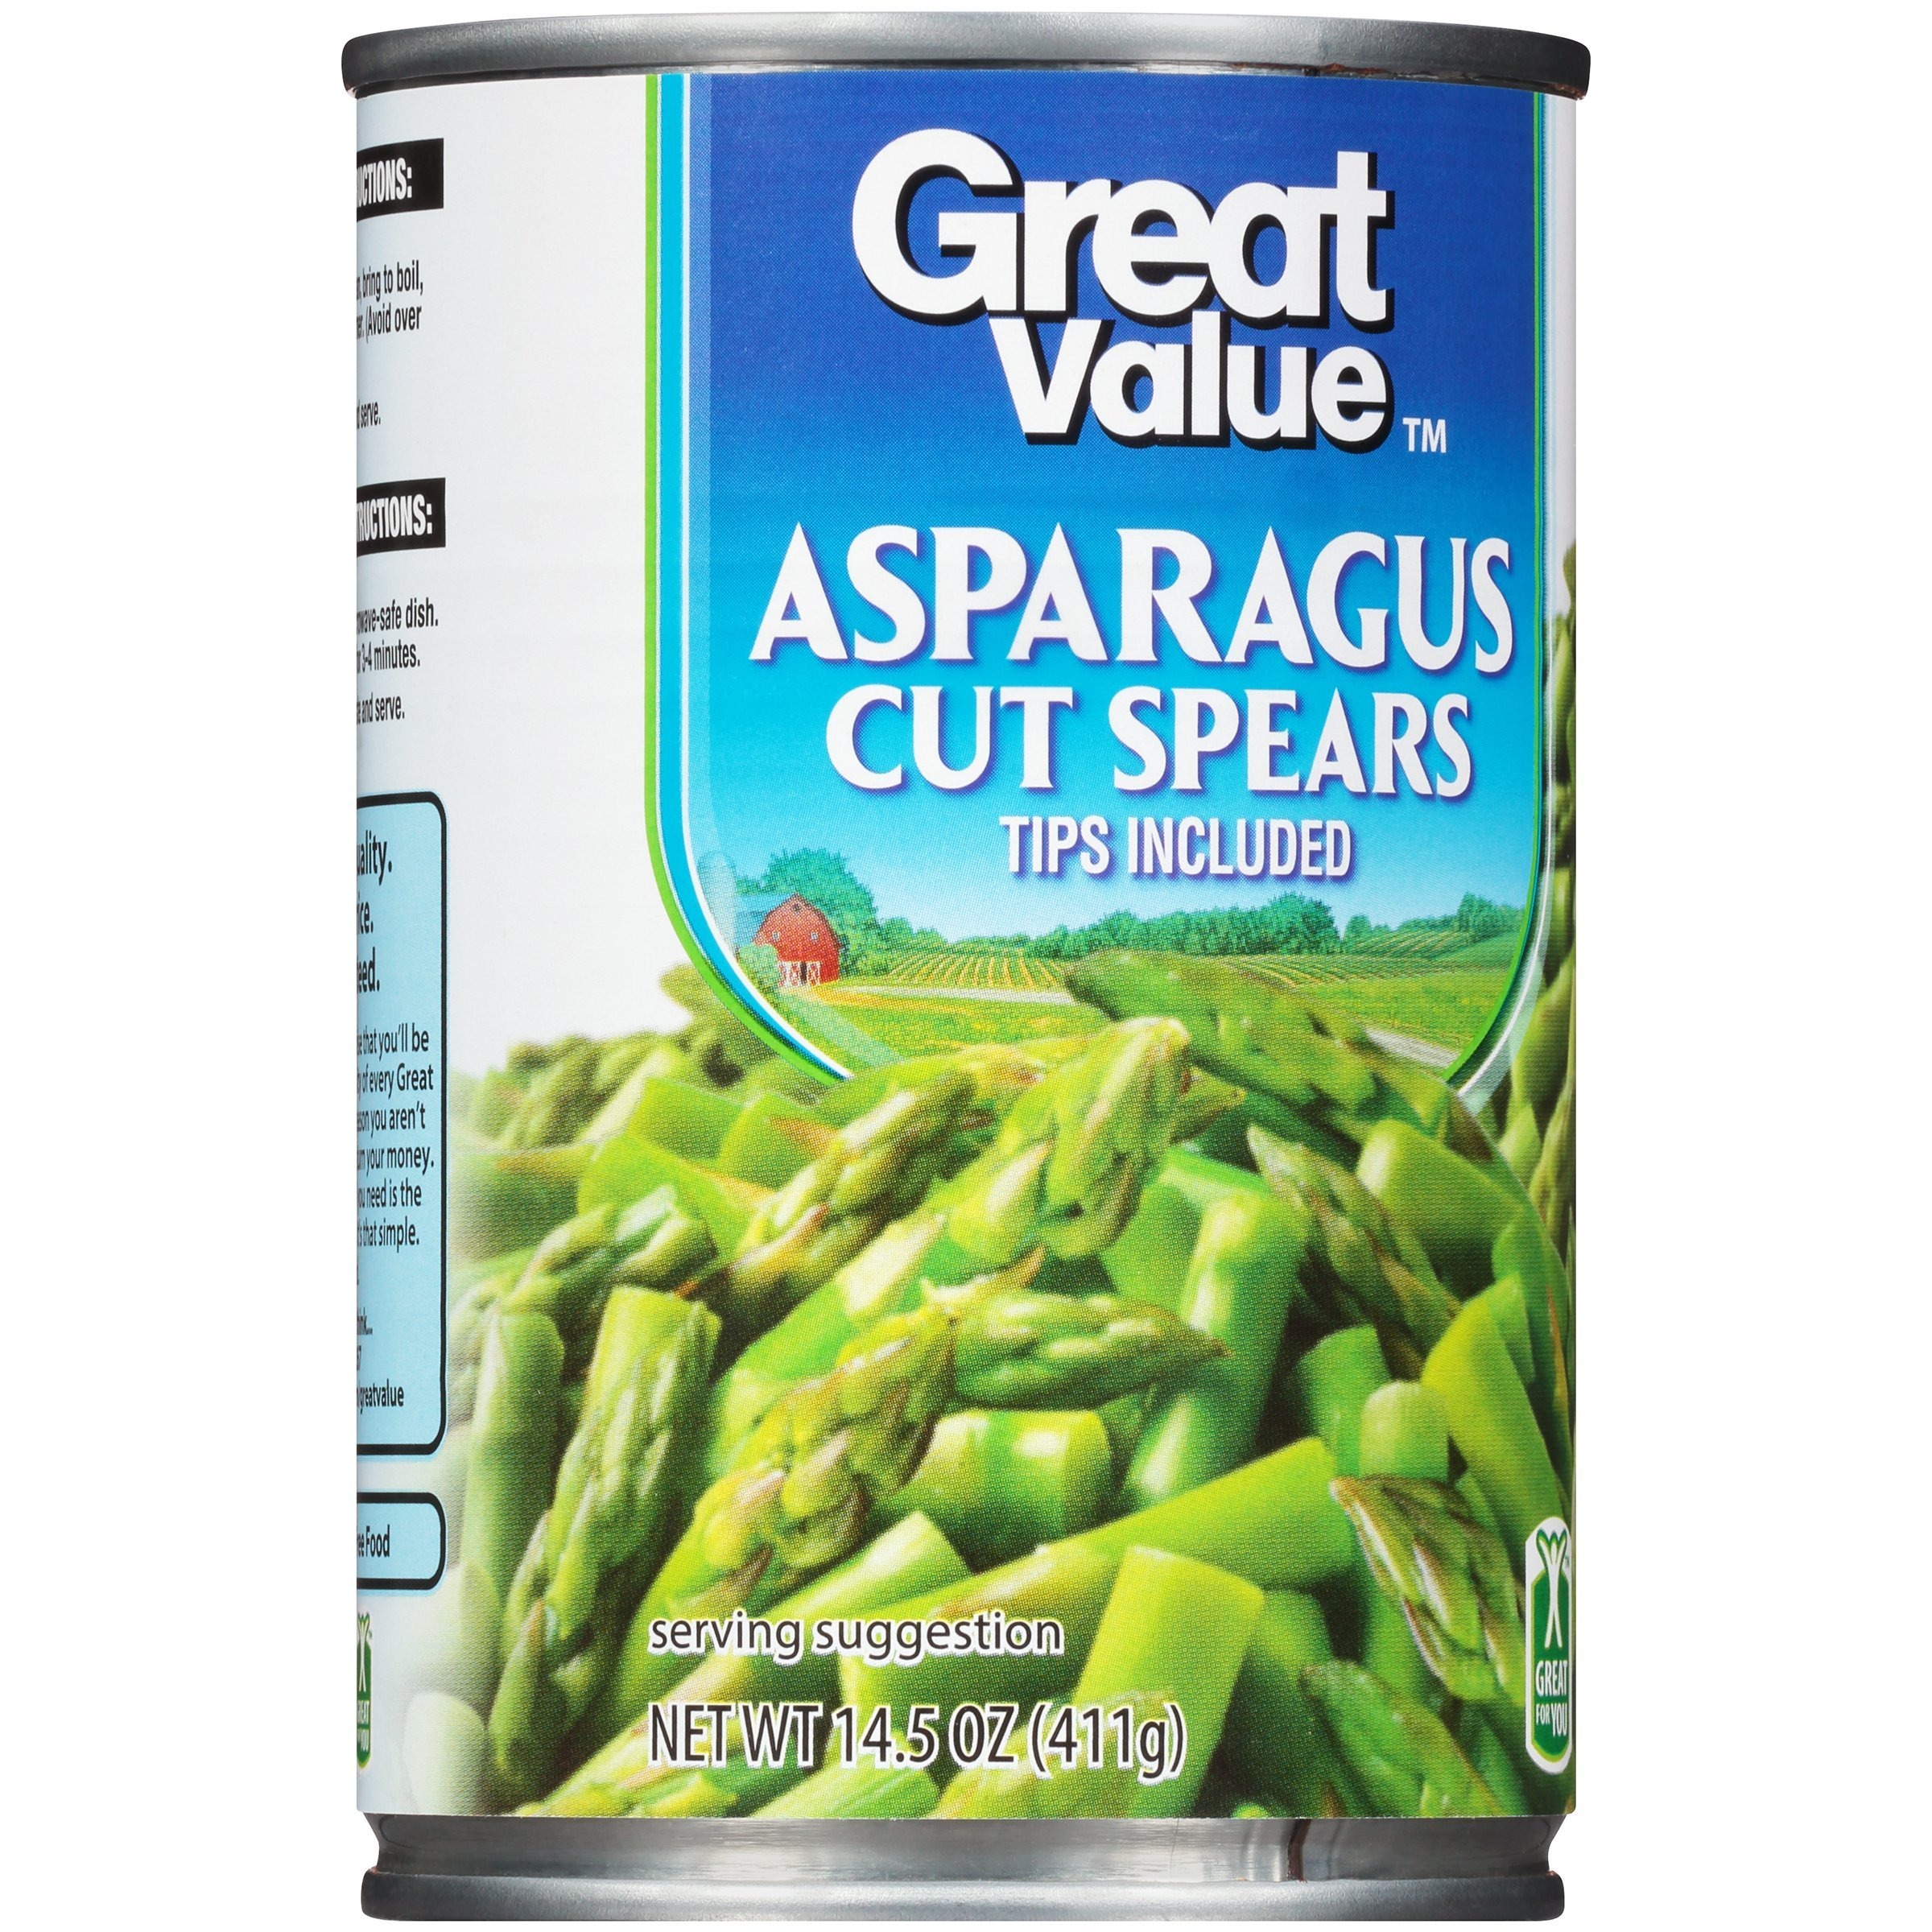
Item Name: Great Value: Asparagus Cut Spears, 14.5 oz
Value: 1.0
Unit: Count

Price: 1.78